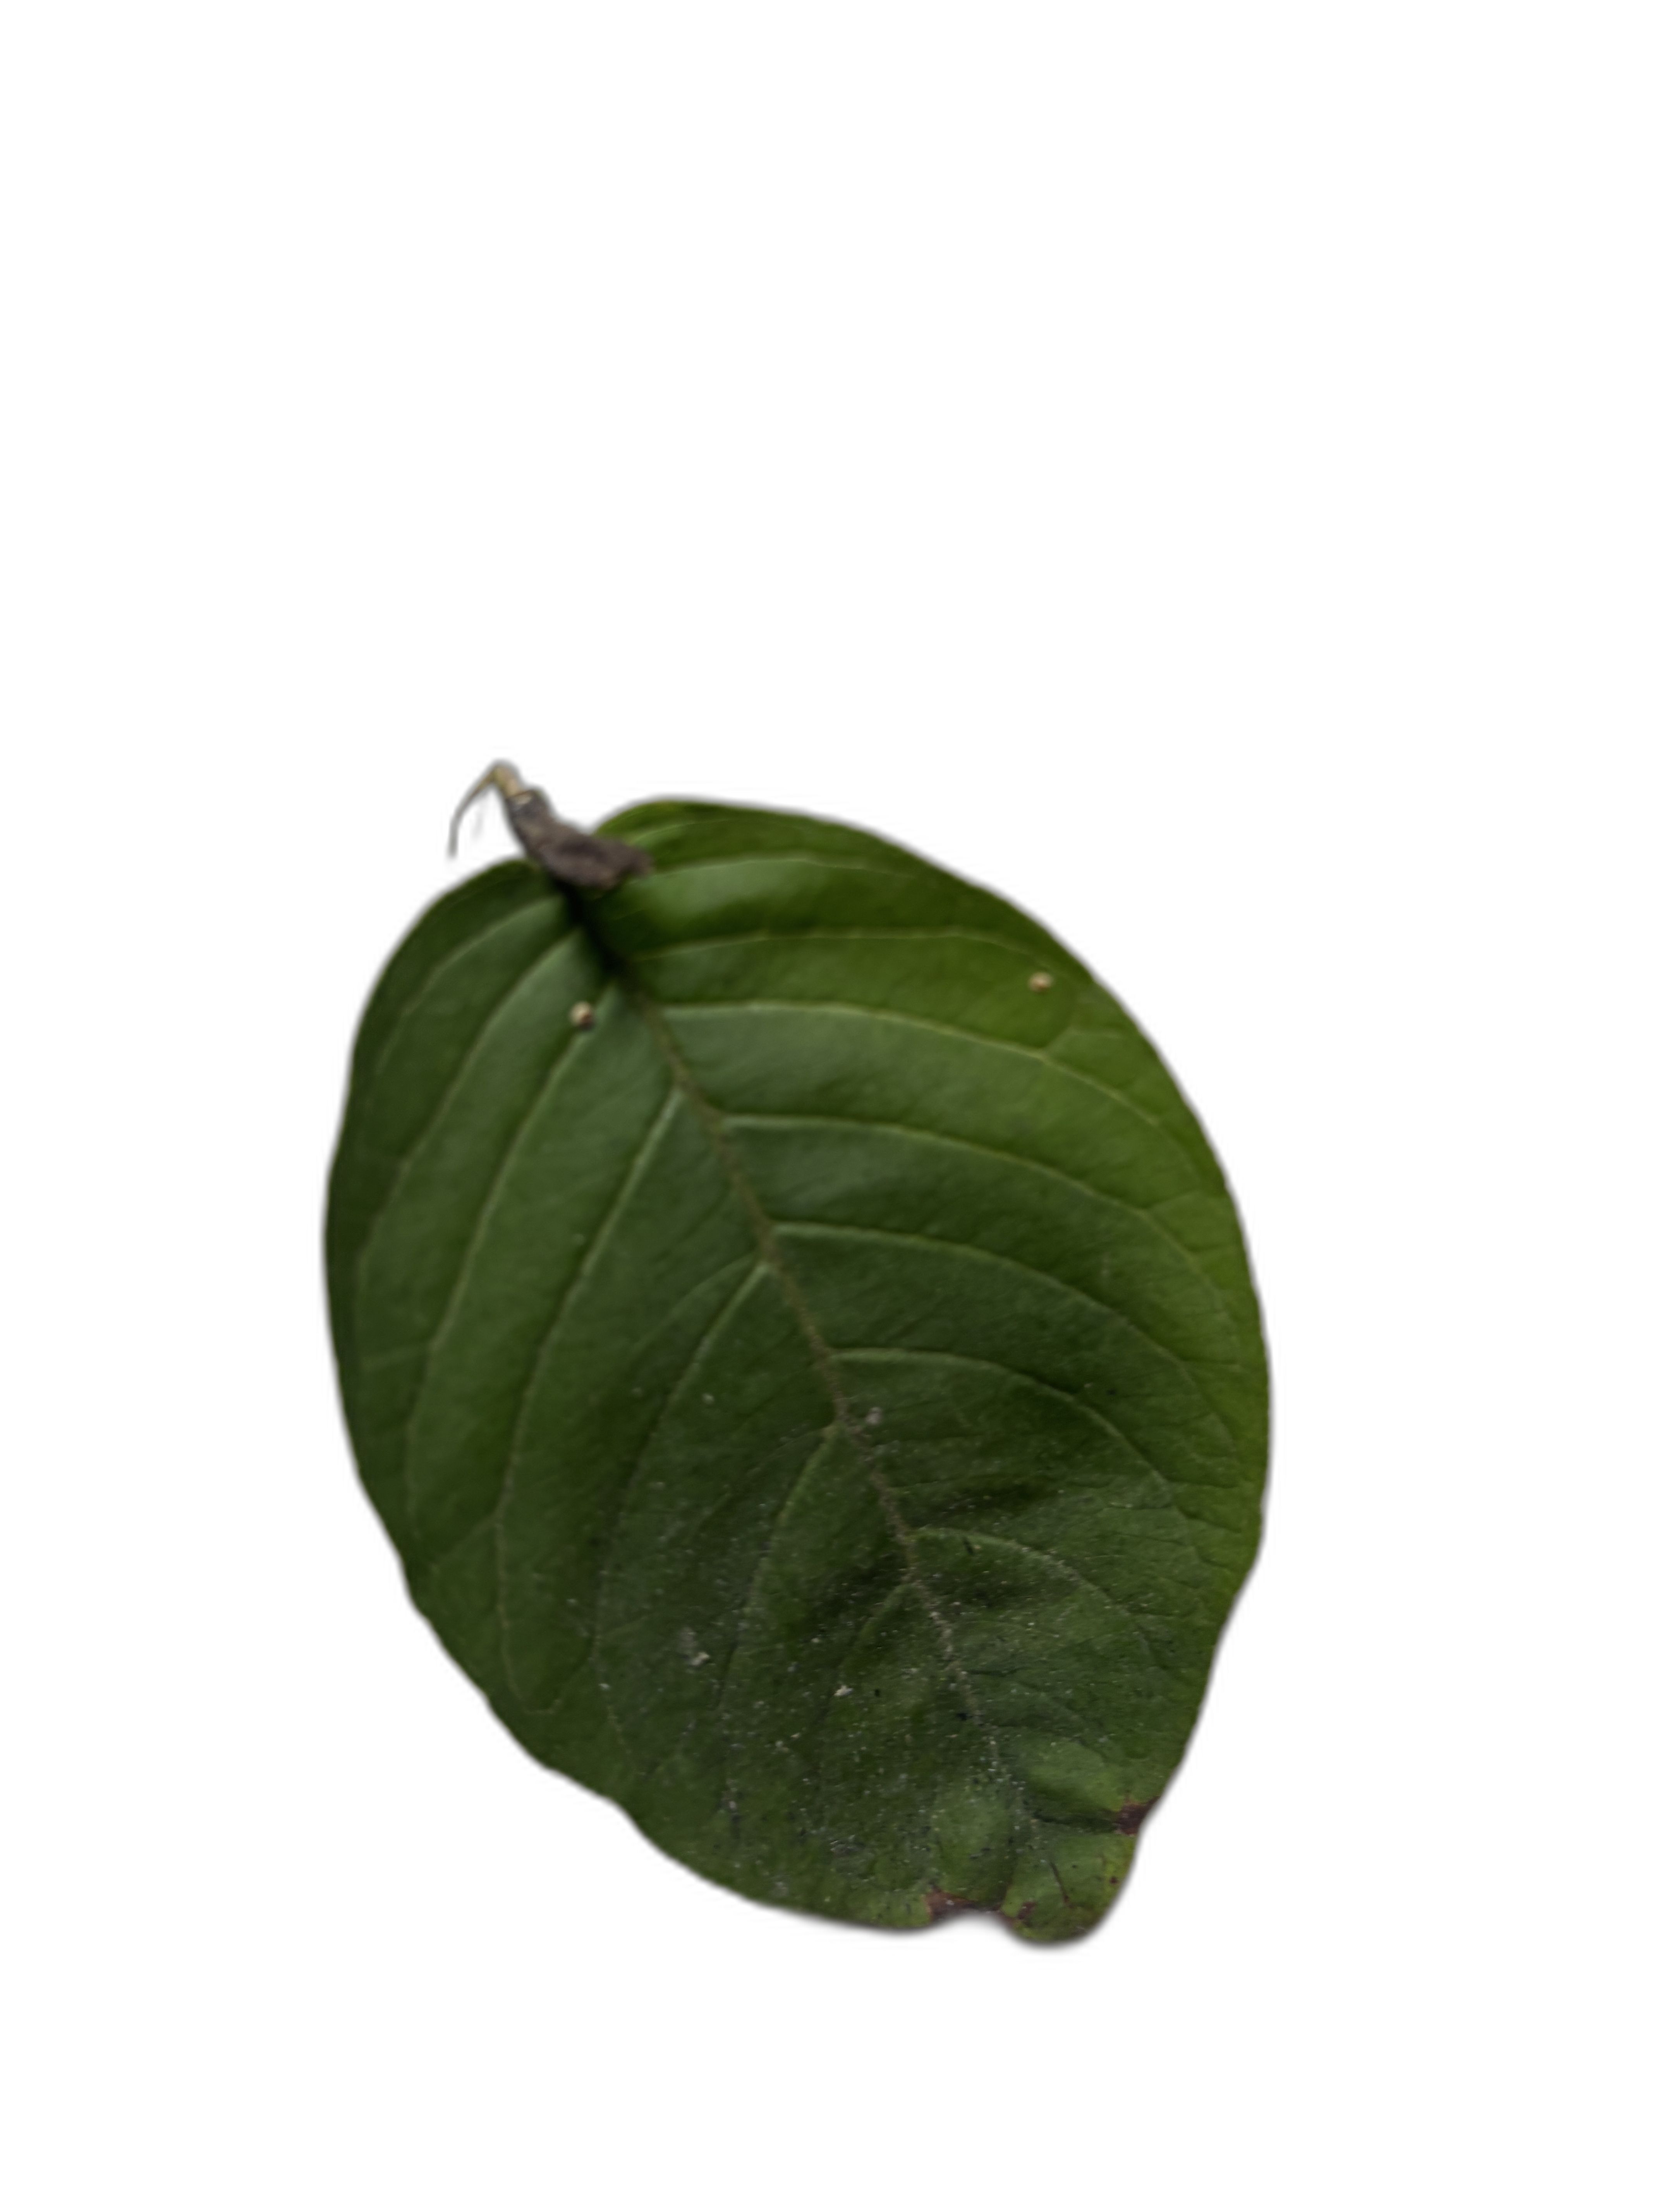
Plant part: leaf
Disease: Healthy